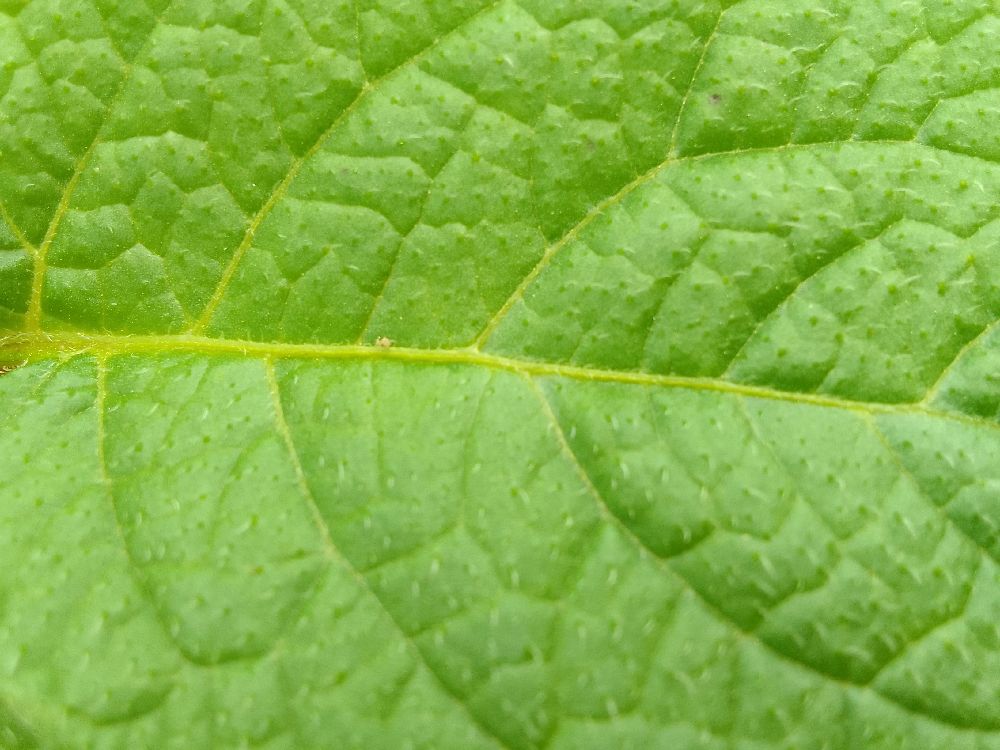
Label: Healthy